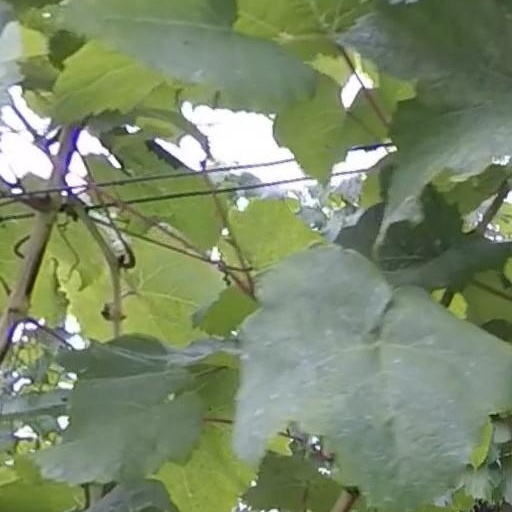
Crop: grape